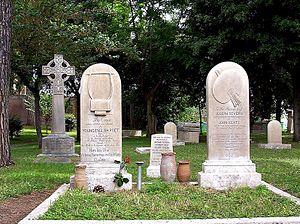
Joseph Severn est un peintre anglais et l’ami du célèbre poète anglais John Keats. Il a peint des portraits, des thèmes littéraires et bibliques. Certaines de ses œuvres sont exposées dans les plus importants musées de Londres, comme le National Portrait Gallery, le Victoria and Albert Museum et le Tate Britain.
John Keats /dʒɒn ˈkiːts/, né à Londres le 31 octobre 1795 et mort à Rome le 23 février 1821, est un poète britannique considéré comme un romantique de la deuxième génération, celle de Lord Byron et de Percy Bysshe Shelley. Il commence à être publié en 1817, soit quatre années avant sa mort de la phtisie, à vingt-cinq ans.